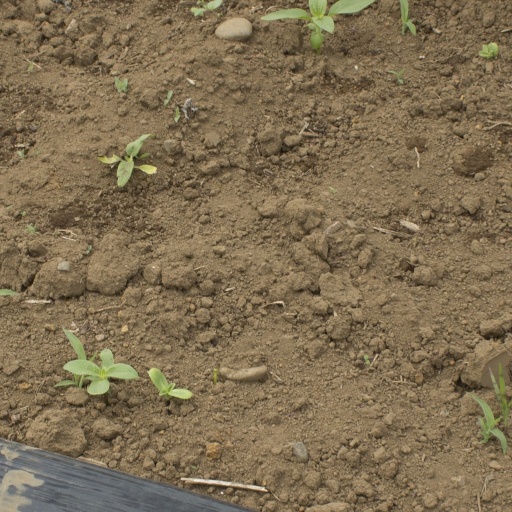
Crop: Jerusalem artichoke